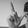
ASL letter: L